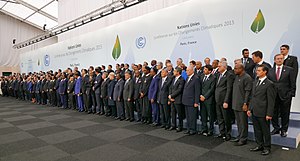
Grøn omstilling / Historie
Repræsentanter for deltagerlandene bag Paris-aftalen 2015.
Grøn omstilling er den danske betegnelse for alle de tiltag rundt om i verden - fra såvel det offentliges, erhvervslivets og fra privat side - som har til formål at afværge, begrænse eller udskyde følgerne af den globale opvarmning.